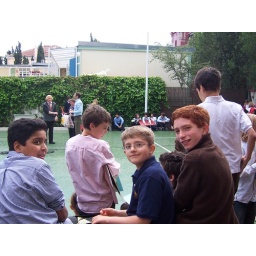
Ben and Arel won 2nd place in 6th grade physics for their paper airplane experiment.